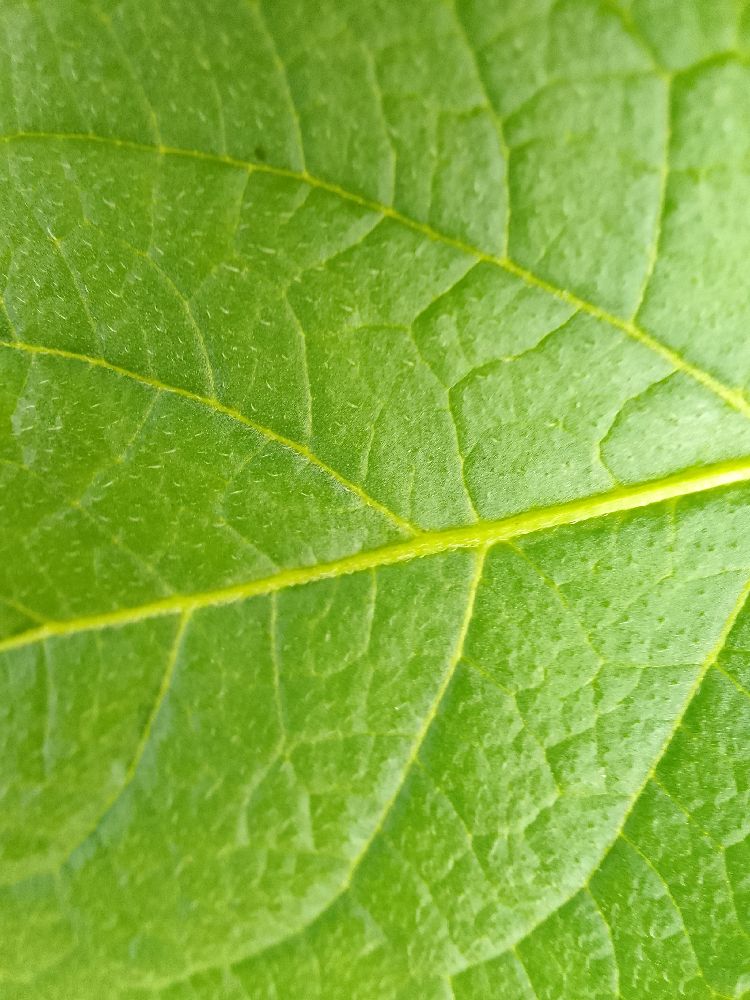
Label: Healthy